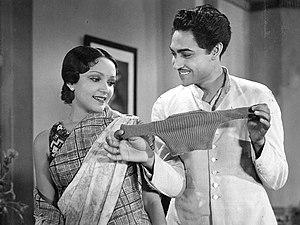
Devika Rani et Ashok Kumar dans Nirmala (1938)
Nirmala est un film dramatique indien réalisé par Franz Osten, produit par Bombay Talkies et sorti en 1938. Il plonge le spectateur dans une Inde aisée et étonnamment moderne, pourtant toujours à la merci de croyances immémoriales.